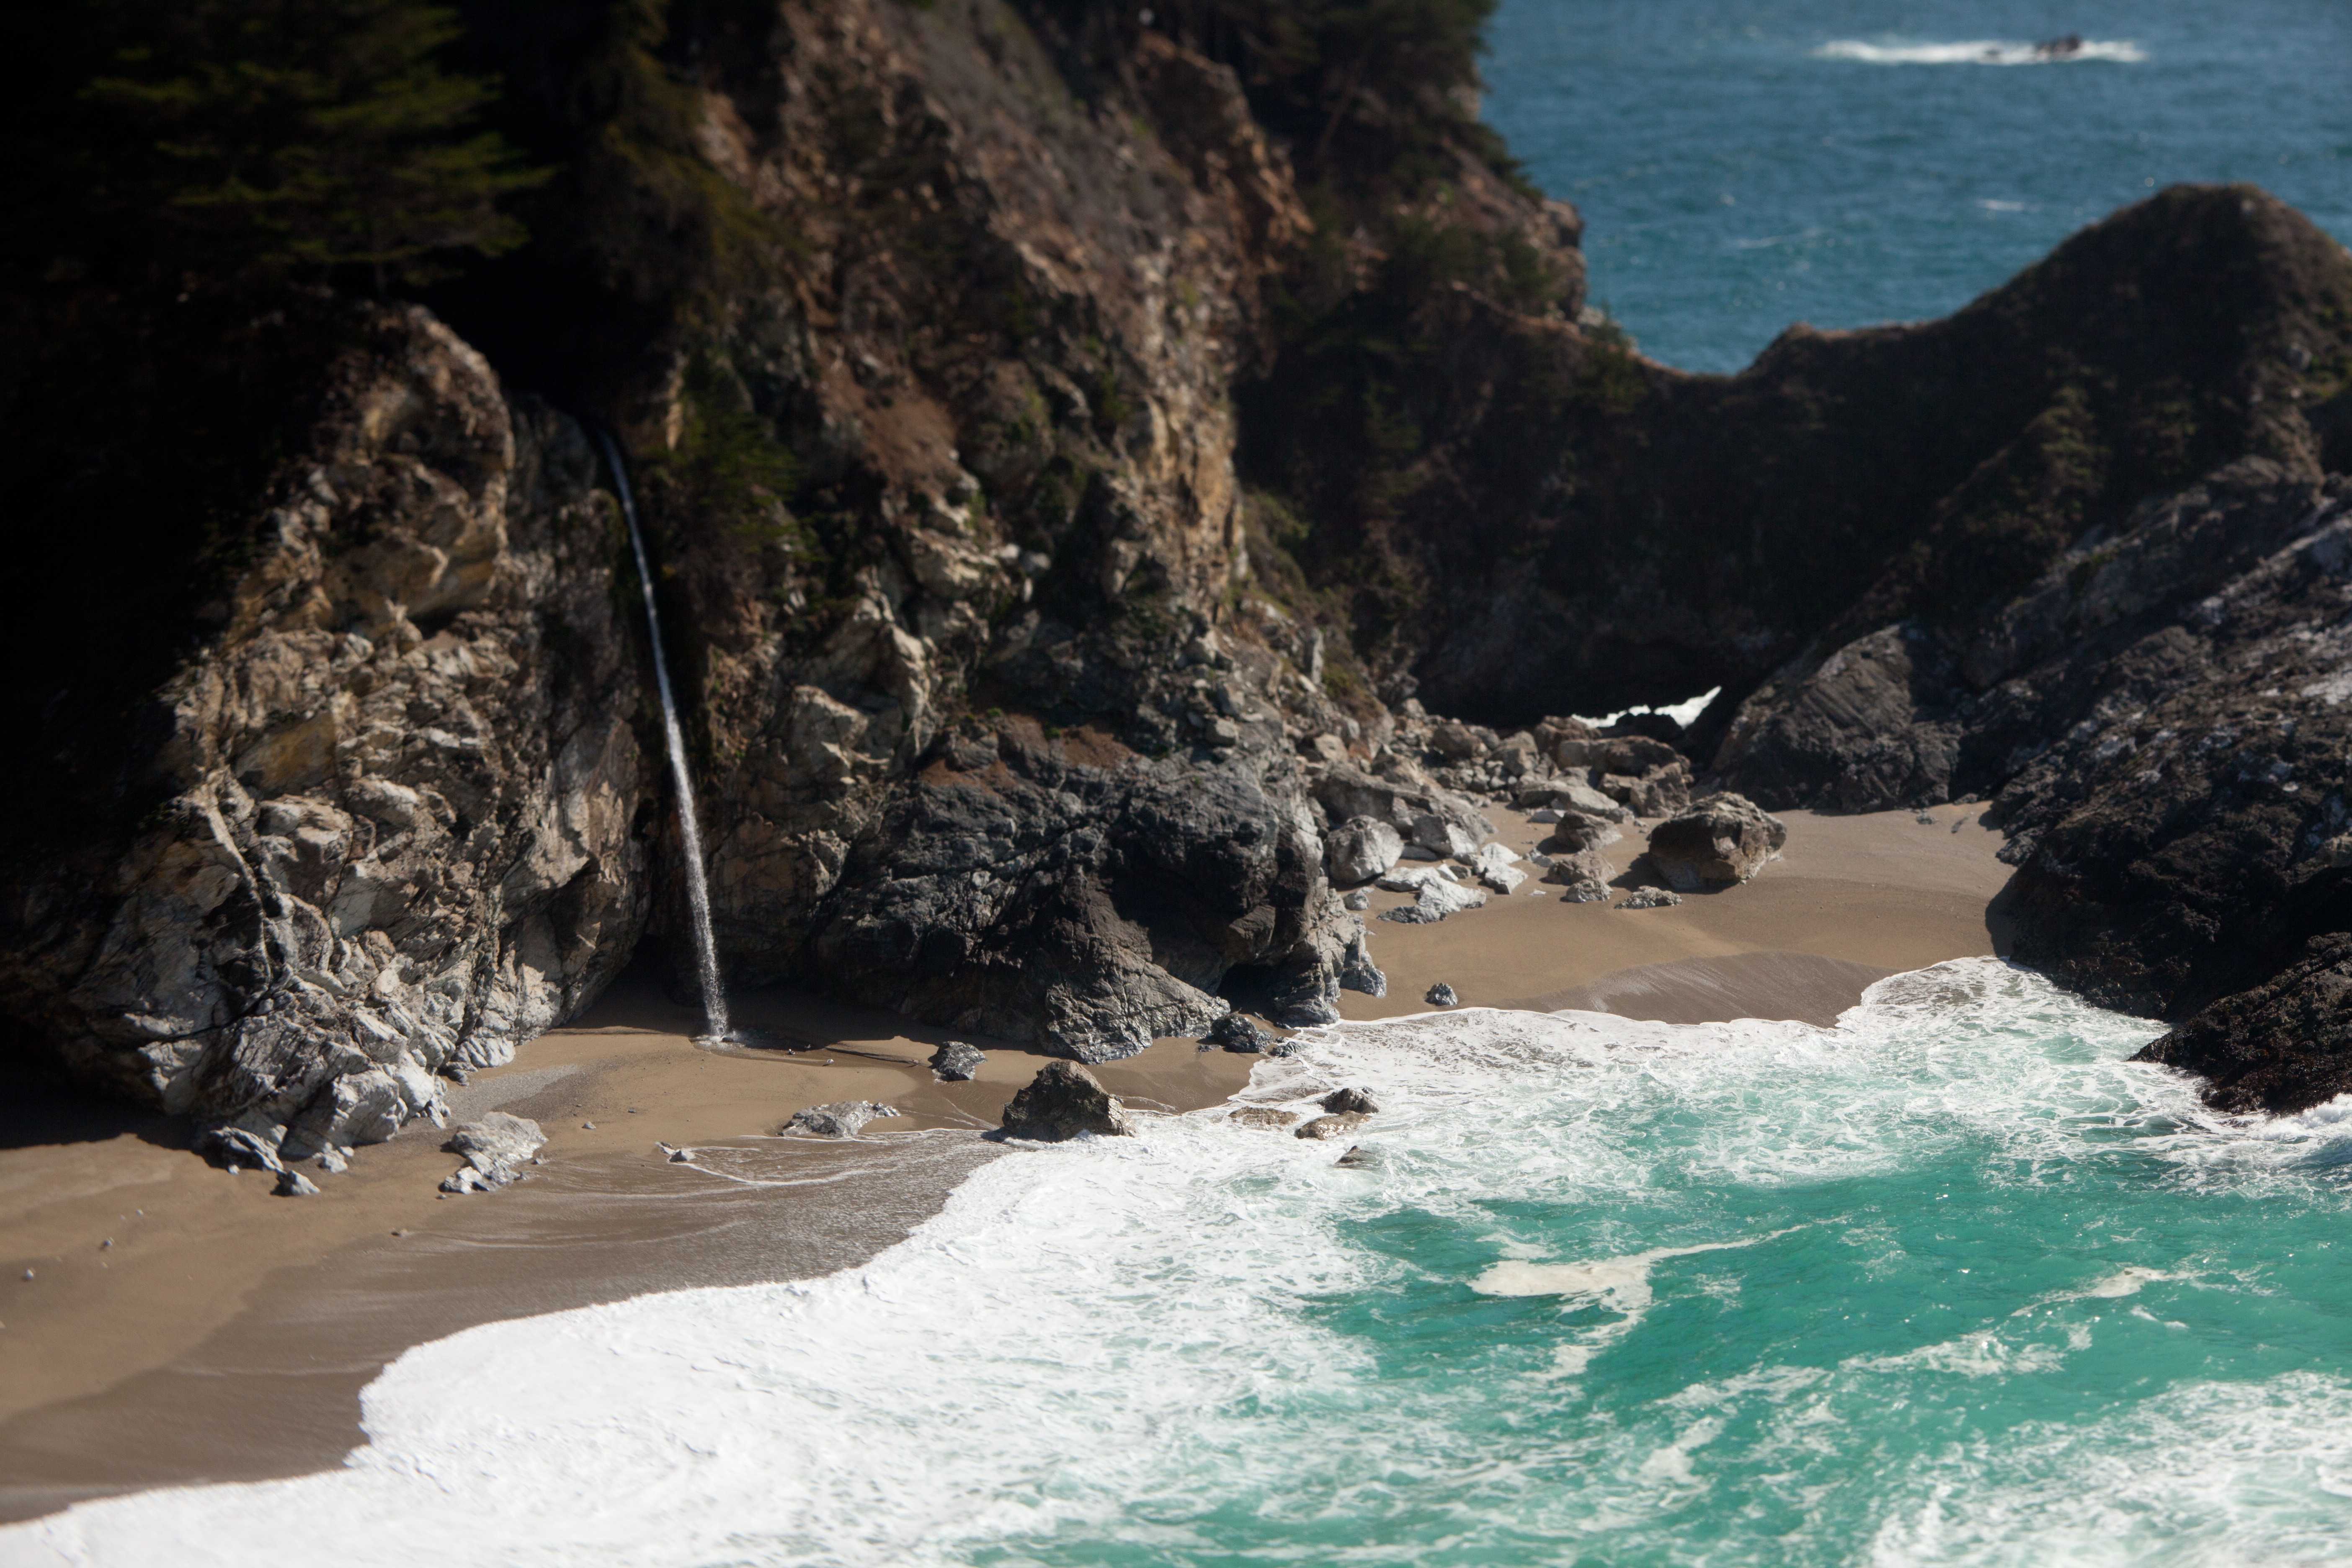
beach, sea, coast, water, rock, ocean, wave, river, formation, cliff, vehicle, bay, rapid, terrain, body of water, cape, wadi, landform, sea cave, geographical feature